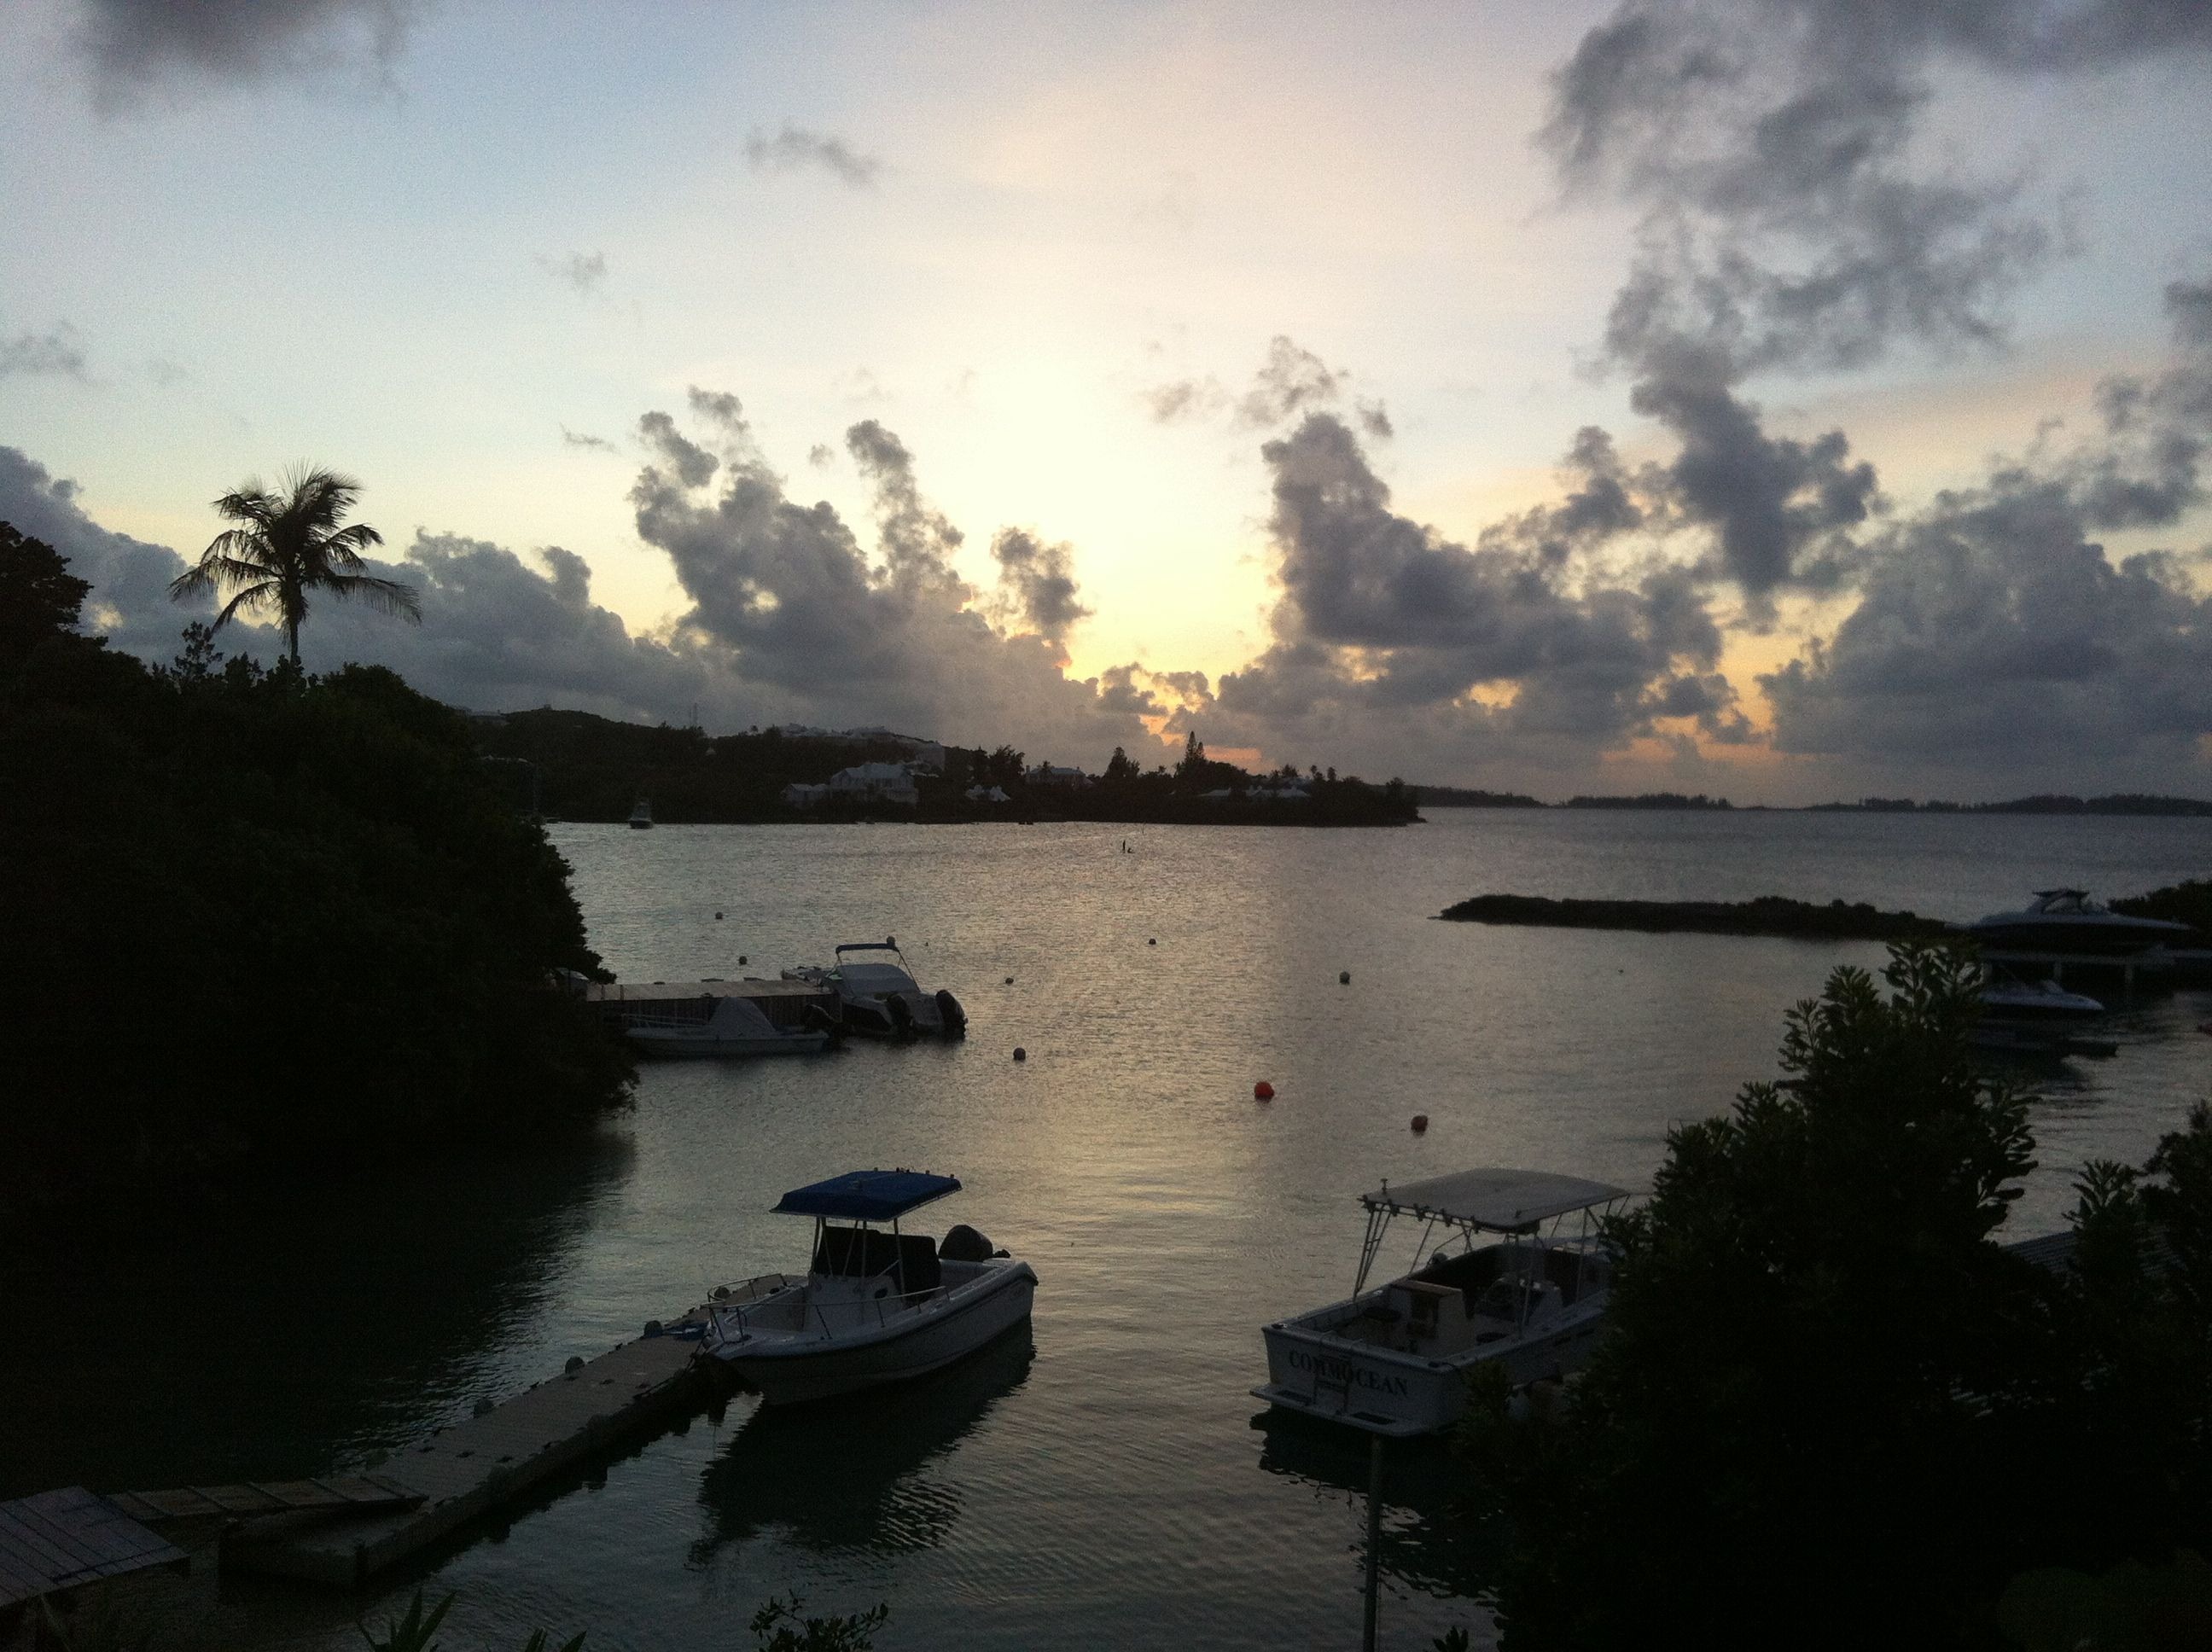
sea, coast, ocean, cloud, sky, sunrise, sunset, morning, shore, lake, dawn, river, dusk, evening, reflection, vehicle, paradise, tranquil, seascape, bay, island, waterway, body of water, clouds, boats, marine, loch, bermuda, atmospheric phenomenon